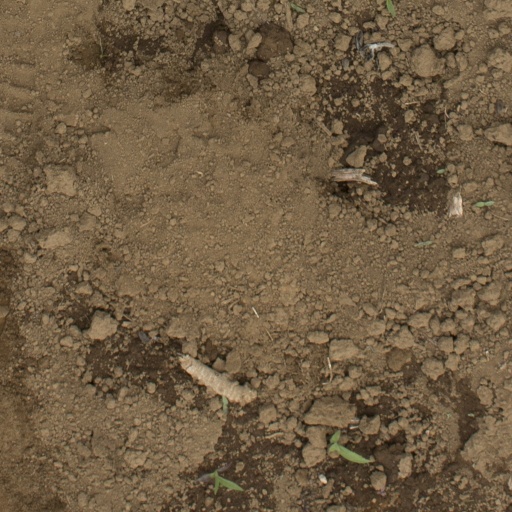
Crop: Jerusalem artichoke